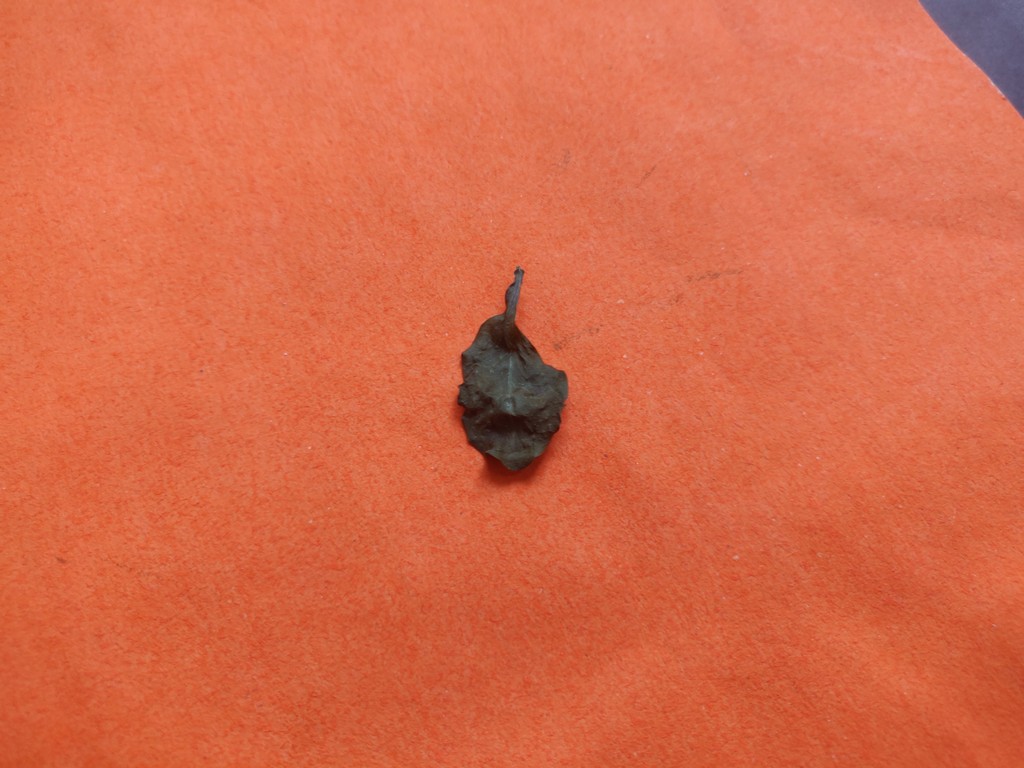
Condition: Dried
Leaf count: single
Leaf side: unknown